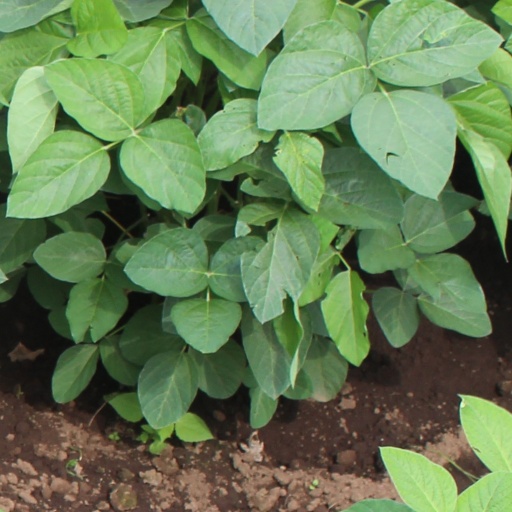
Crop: soybean